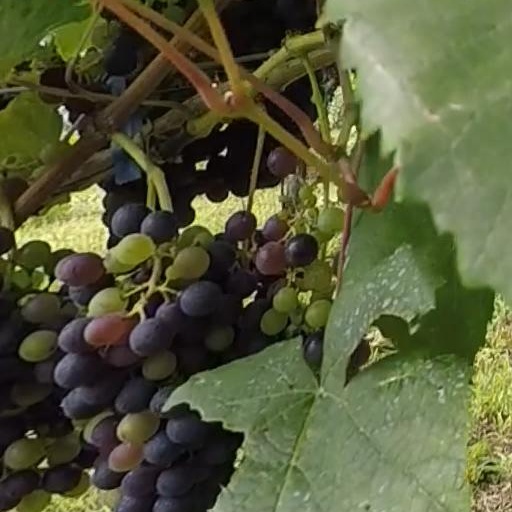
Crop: grape